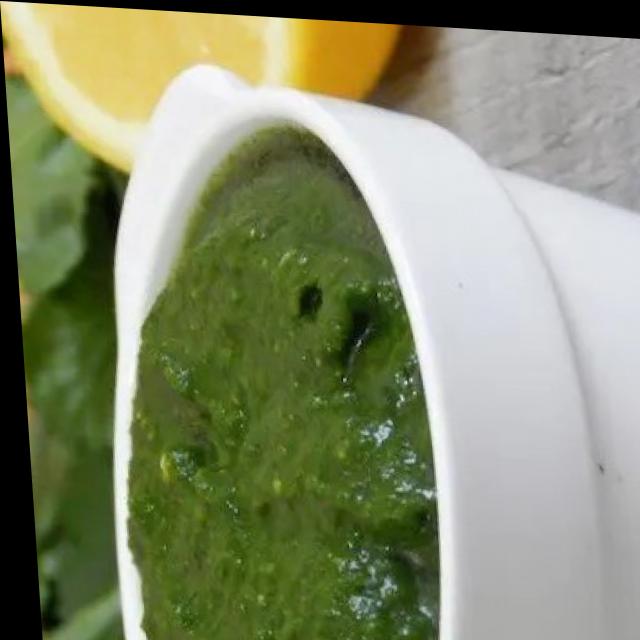
Dish: green_chutney